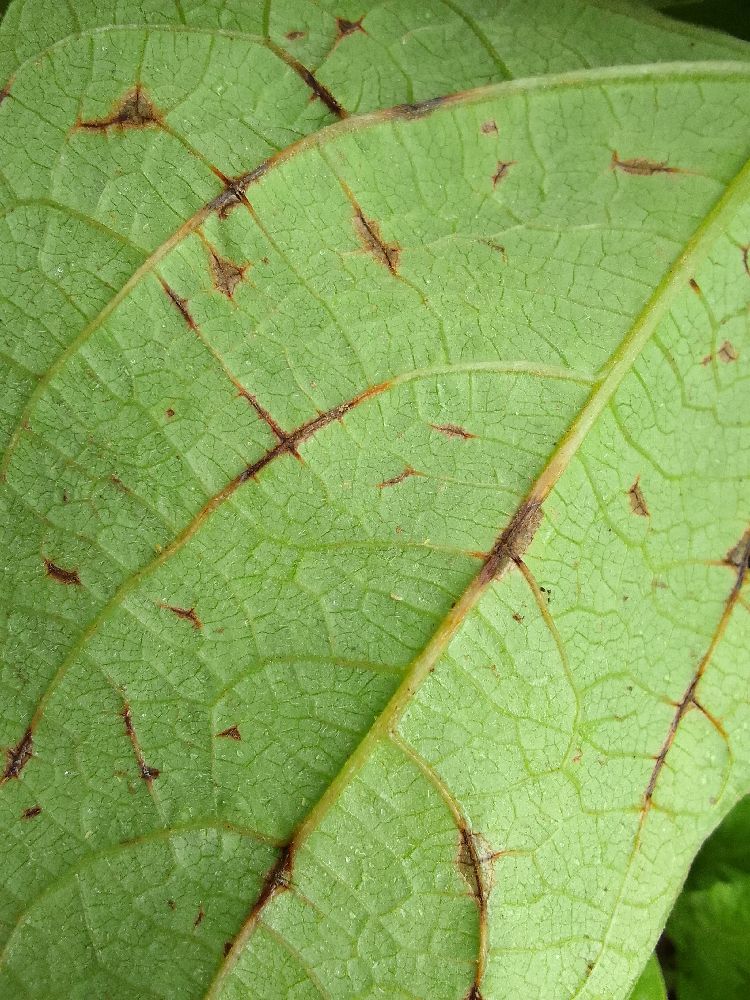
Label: anthracnose